Battle of Serbia

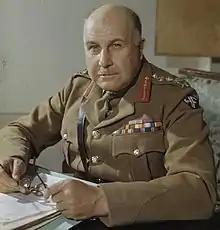
Henry Maitland Wilson, Supreme Allied Commander in the Mediterranean.

The war in the Mediterranean has reached a stage when an Allied offensive can be considered imminent. It is absolutely necessary that General Mihailović now begins to fulfill the obligations he accepted earlier and that he cooperates fully at this moment... Mihailović does not represent a fighting force of any significance west of Kopaonik. Its units in Montenegro, Herzegovina and Bosnia have already been destroyed or are closely cooperating with the Axis. It is also difficult to say that his units exist in Croatia, Slovenia and Slavonia... The Partisans represent a good and efficient fighting force in all regions, where only the Quislings represent General Mihailović.